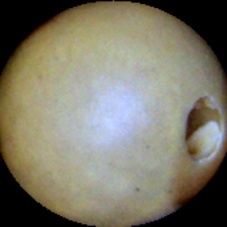
Label: Broken